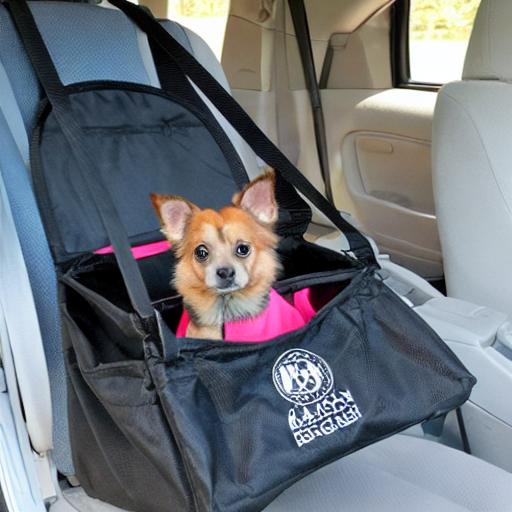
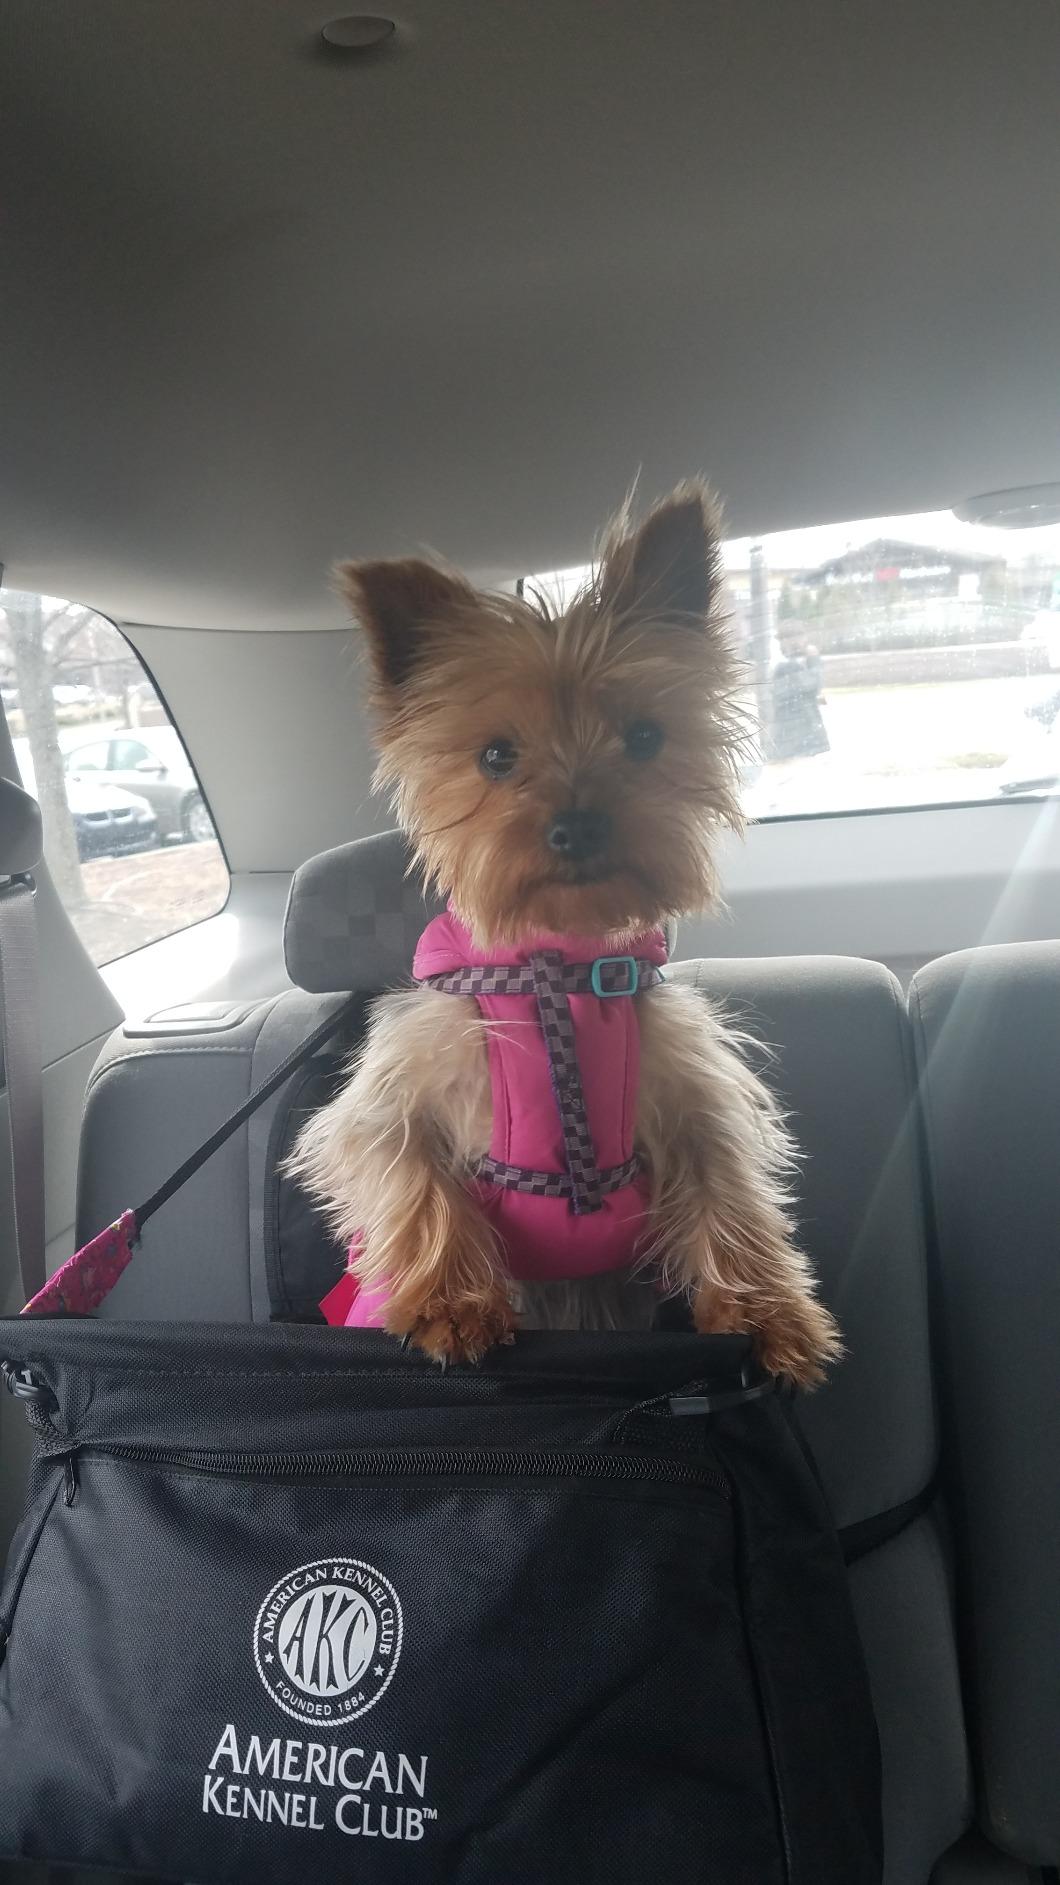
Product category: items_kennel
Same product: no